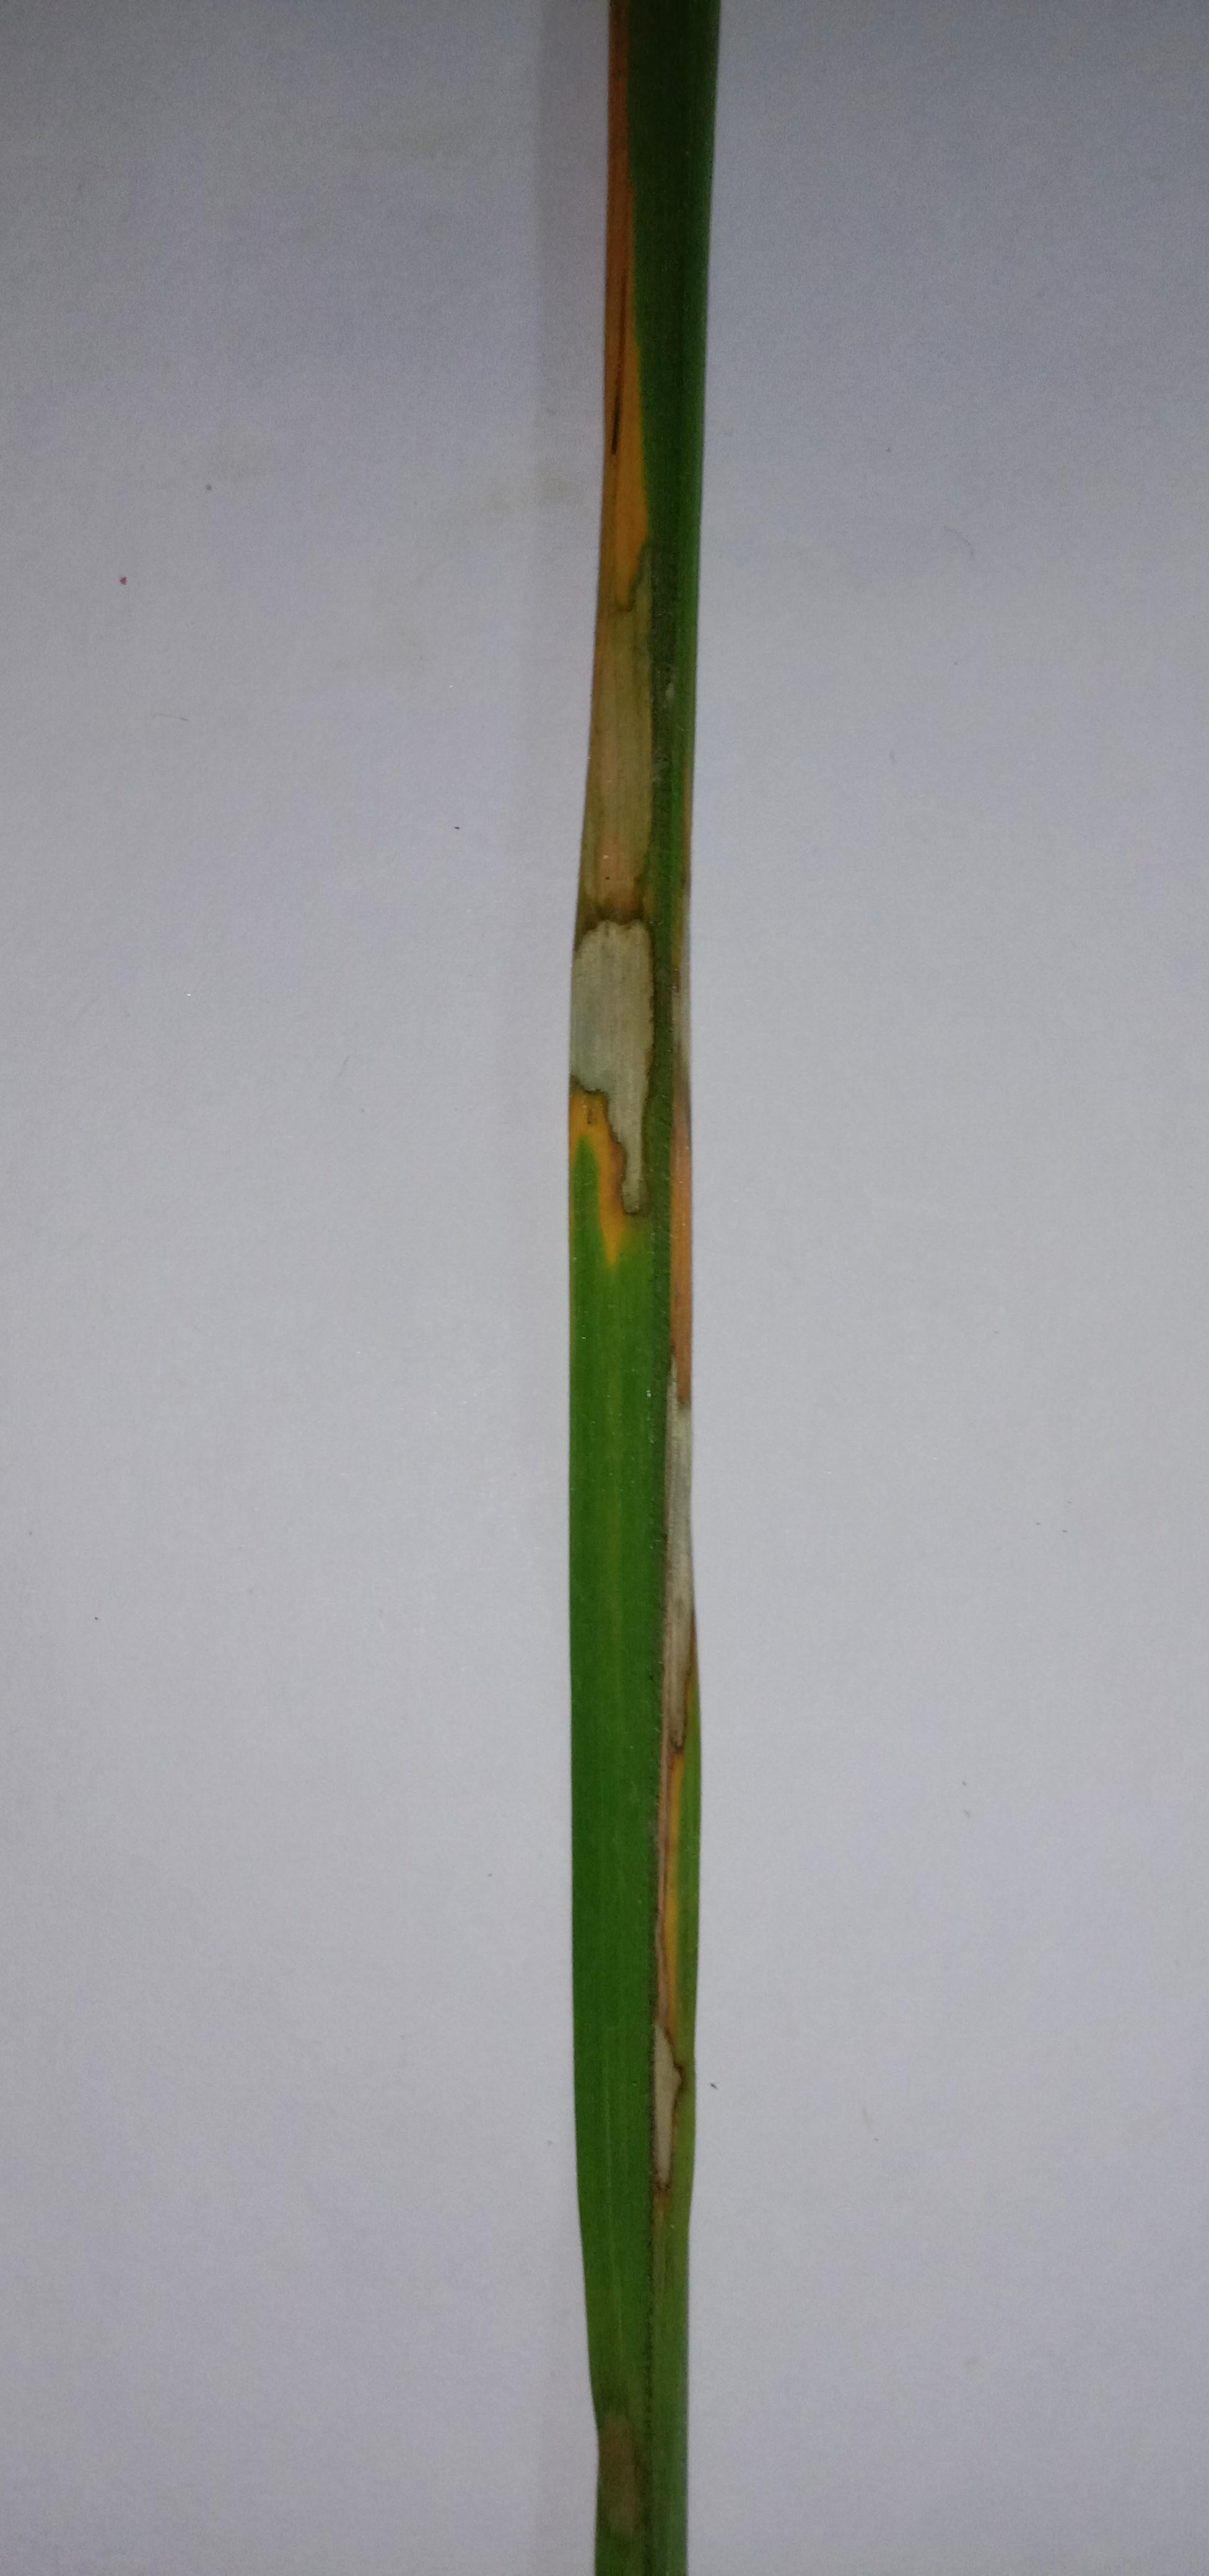
Label: Rice___Brown_Spot